Shambhunath Singh

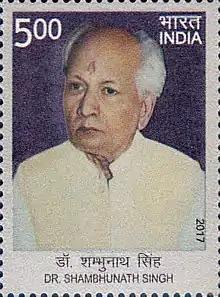
Singh on a 2017 stamp of India

Shambhunath Singh (17 June 1916 – 3 September 1991) was a Hindi writer, freedom fighter, poet and social worker.He is especially celebrated for composing the Kulgeet (University Anthem) of MGKVP, which is a symbol of the institution’s cultural and philosophical ethos.